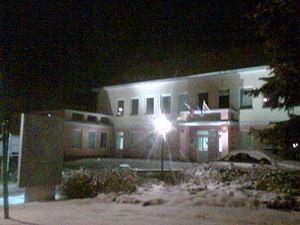
Nová Dubnica est une ville de la région de Trenčín en Slovaquie, dans la région historique de Považie.